Tat Ming Pair

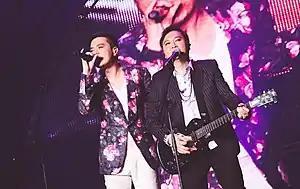
Tat Ming Pair performing in Singapore in 2014

Tat Ming Pair is an experimental Cantopop duo formed in Hong Kong in 1985 by composer Tats Lau (劉以達) and vocalist Anthony Wong Yiu-ming (黃耀明). Their blend of Cantopop, synthpop, new wave and electronic dance music with lyrics that reflected contemporary social, political, and literary themes, made them one of the first alternative and most influential bands of the 1980s Hong Kong music scene. The band enjoyed critical and commercial success until a hiatus in 1990. After their breakup, Wong proceeded as a solo artist while Lau went into acting although the duo have reunited several times over the years.